Massacre Play

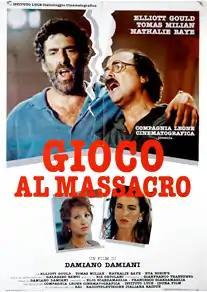

Massacre Play (also known as The Wounded King) is a 1989 Italian thriller-drama film directed by Damiano Damiani.